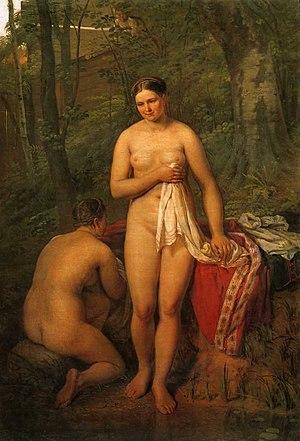
Le Bain est un tableau de la peintre russe Zinaïda Serebriakova, réalisé en 1913. Il appartient à la collection du musée russe de Saint-Pétersbourg. Les dimensions du tableau sont de 135 × 174 cm. Il est parfois appelé Dans le bain. Cette toile est la première toile de grande dimensions de Serebriakova. Elle renvoie à une série d'autres tableaux tels que l'autoportrait À ma toilette-autoportrait et encore à La Moisson et à la Toile blanche.